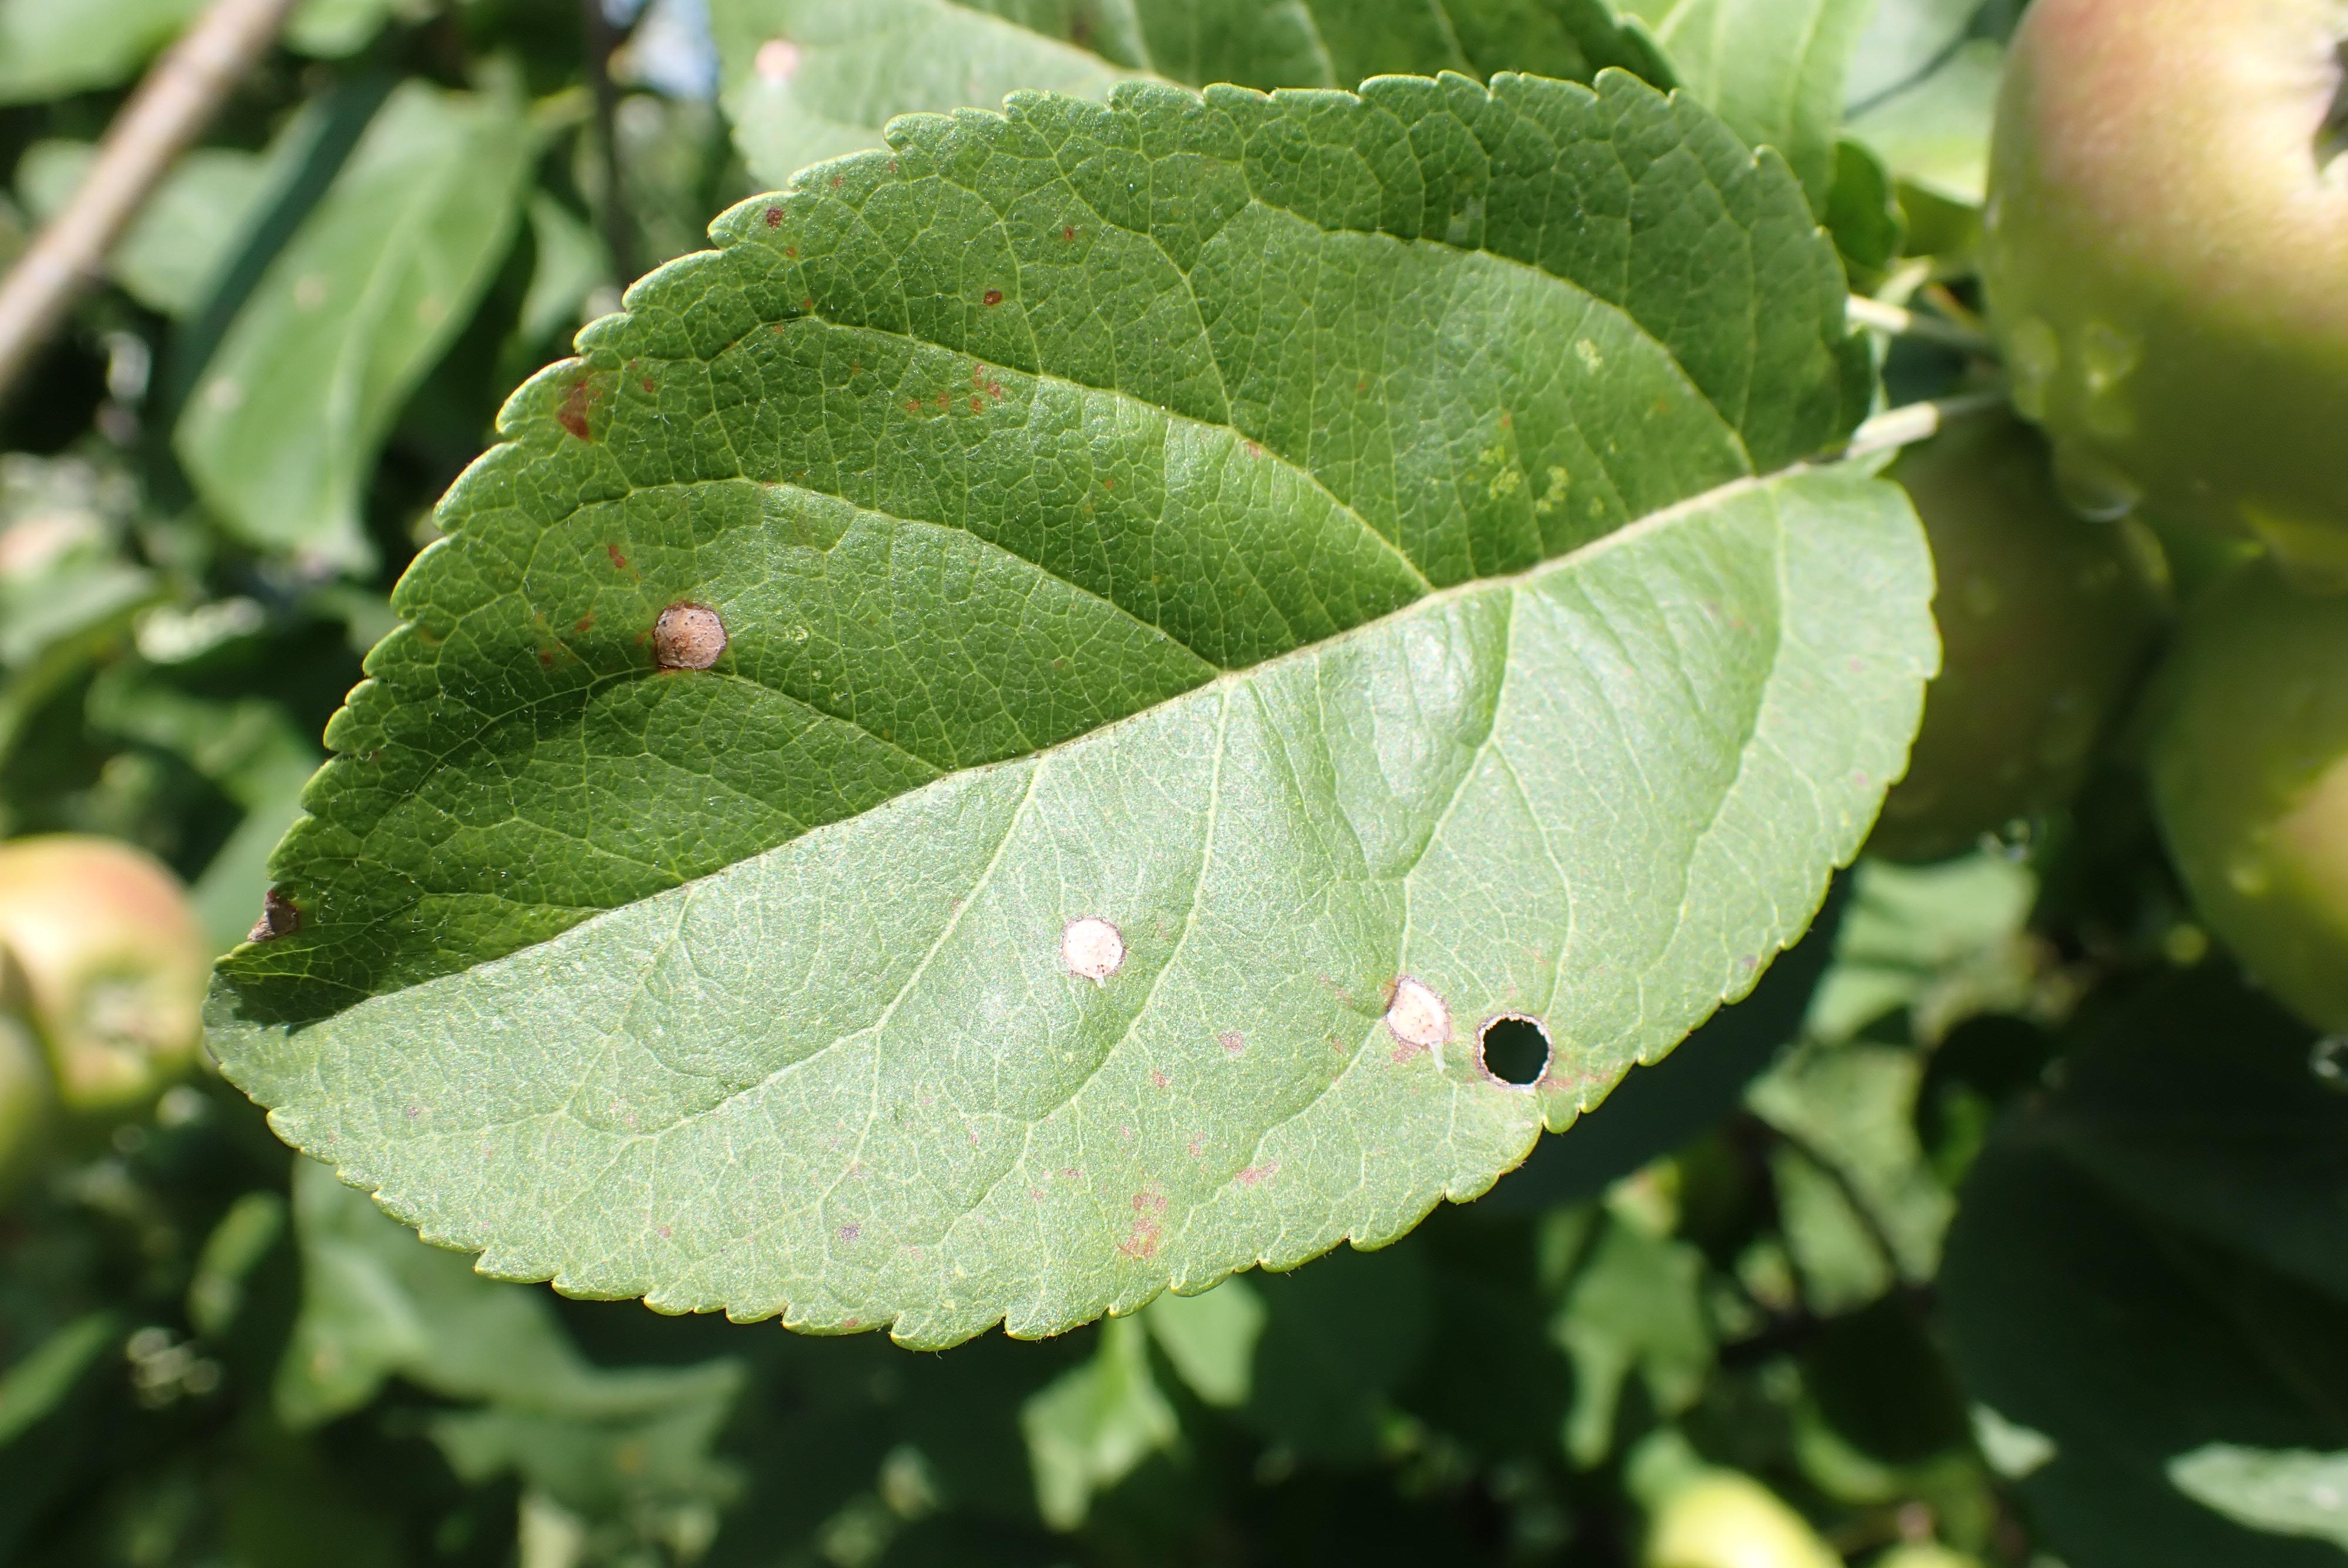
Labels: frog_eye_leaf_spot